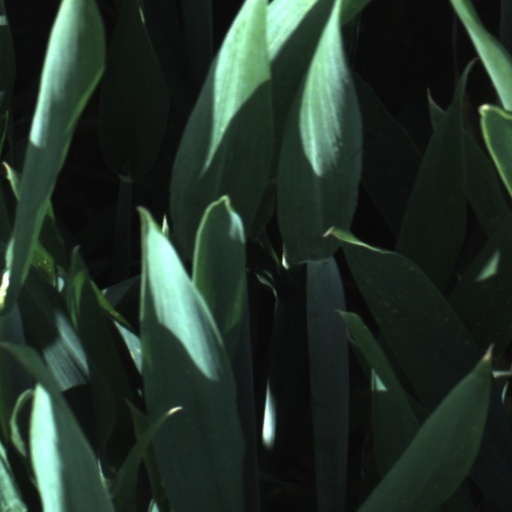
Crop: wheat